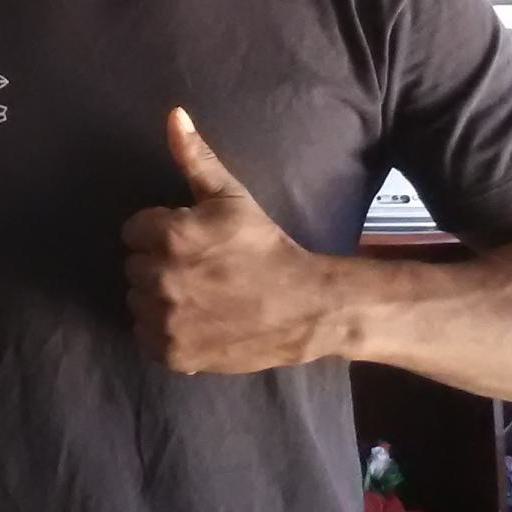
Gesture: like